Fyodor Urnov

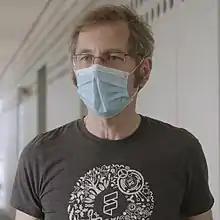
Urnov in a 2020 interview

In 2019 Urnov joined UC Berkeley as Professor of Genetics, Genomics, and Development and Director of the Center for Translational Genomics at the Innovative Genomics Institute.